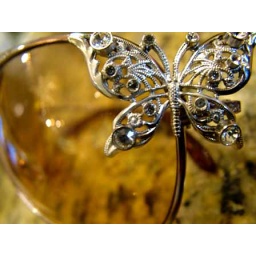
yes yes the bubbafly was squashed in a book and then sprayed silver and encrusted with crystals! heheheh